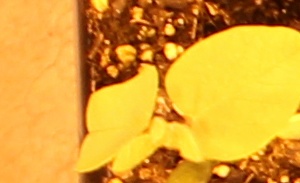
Label: Soybean